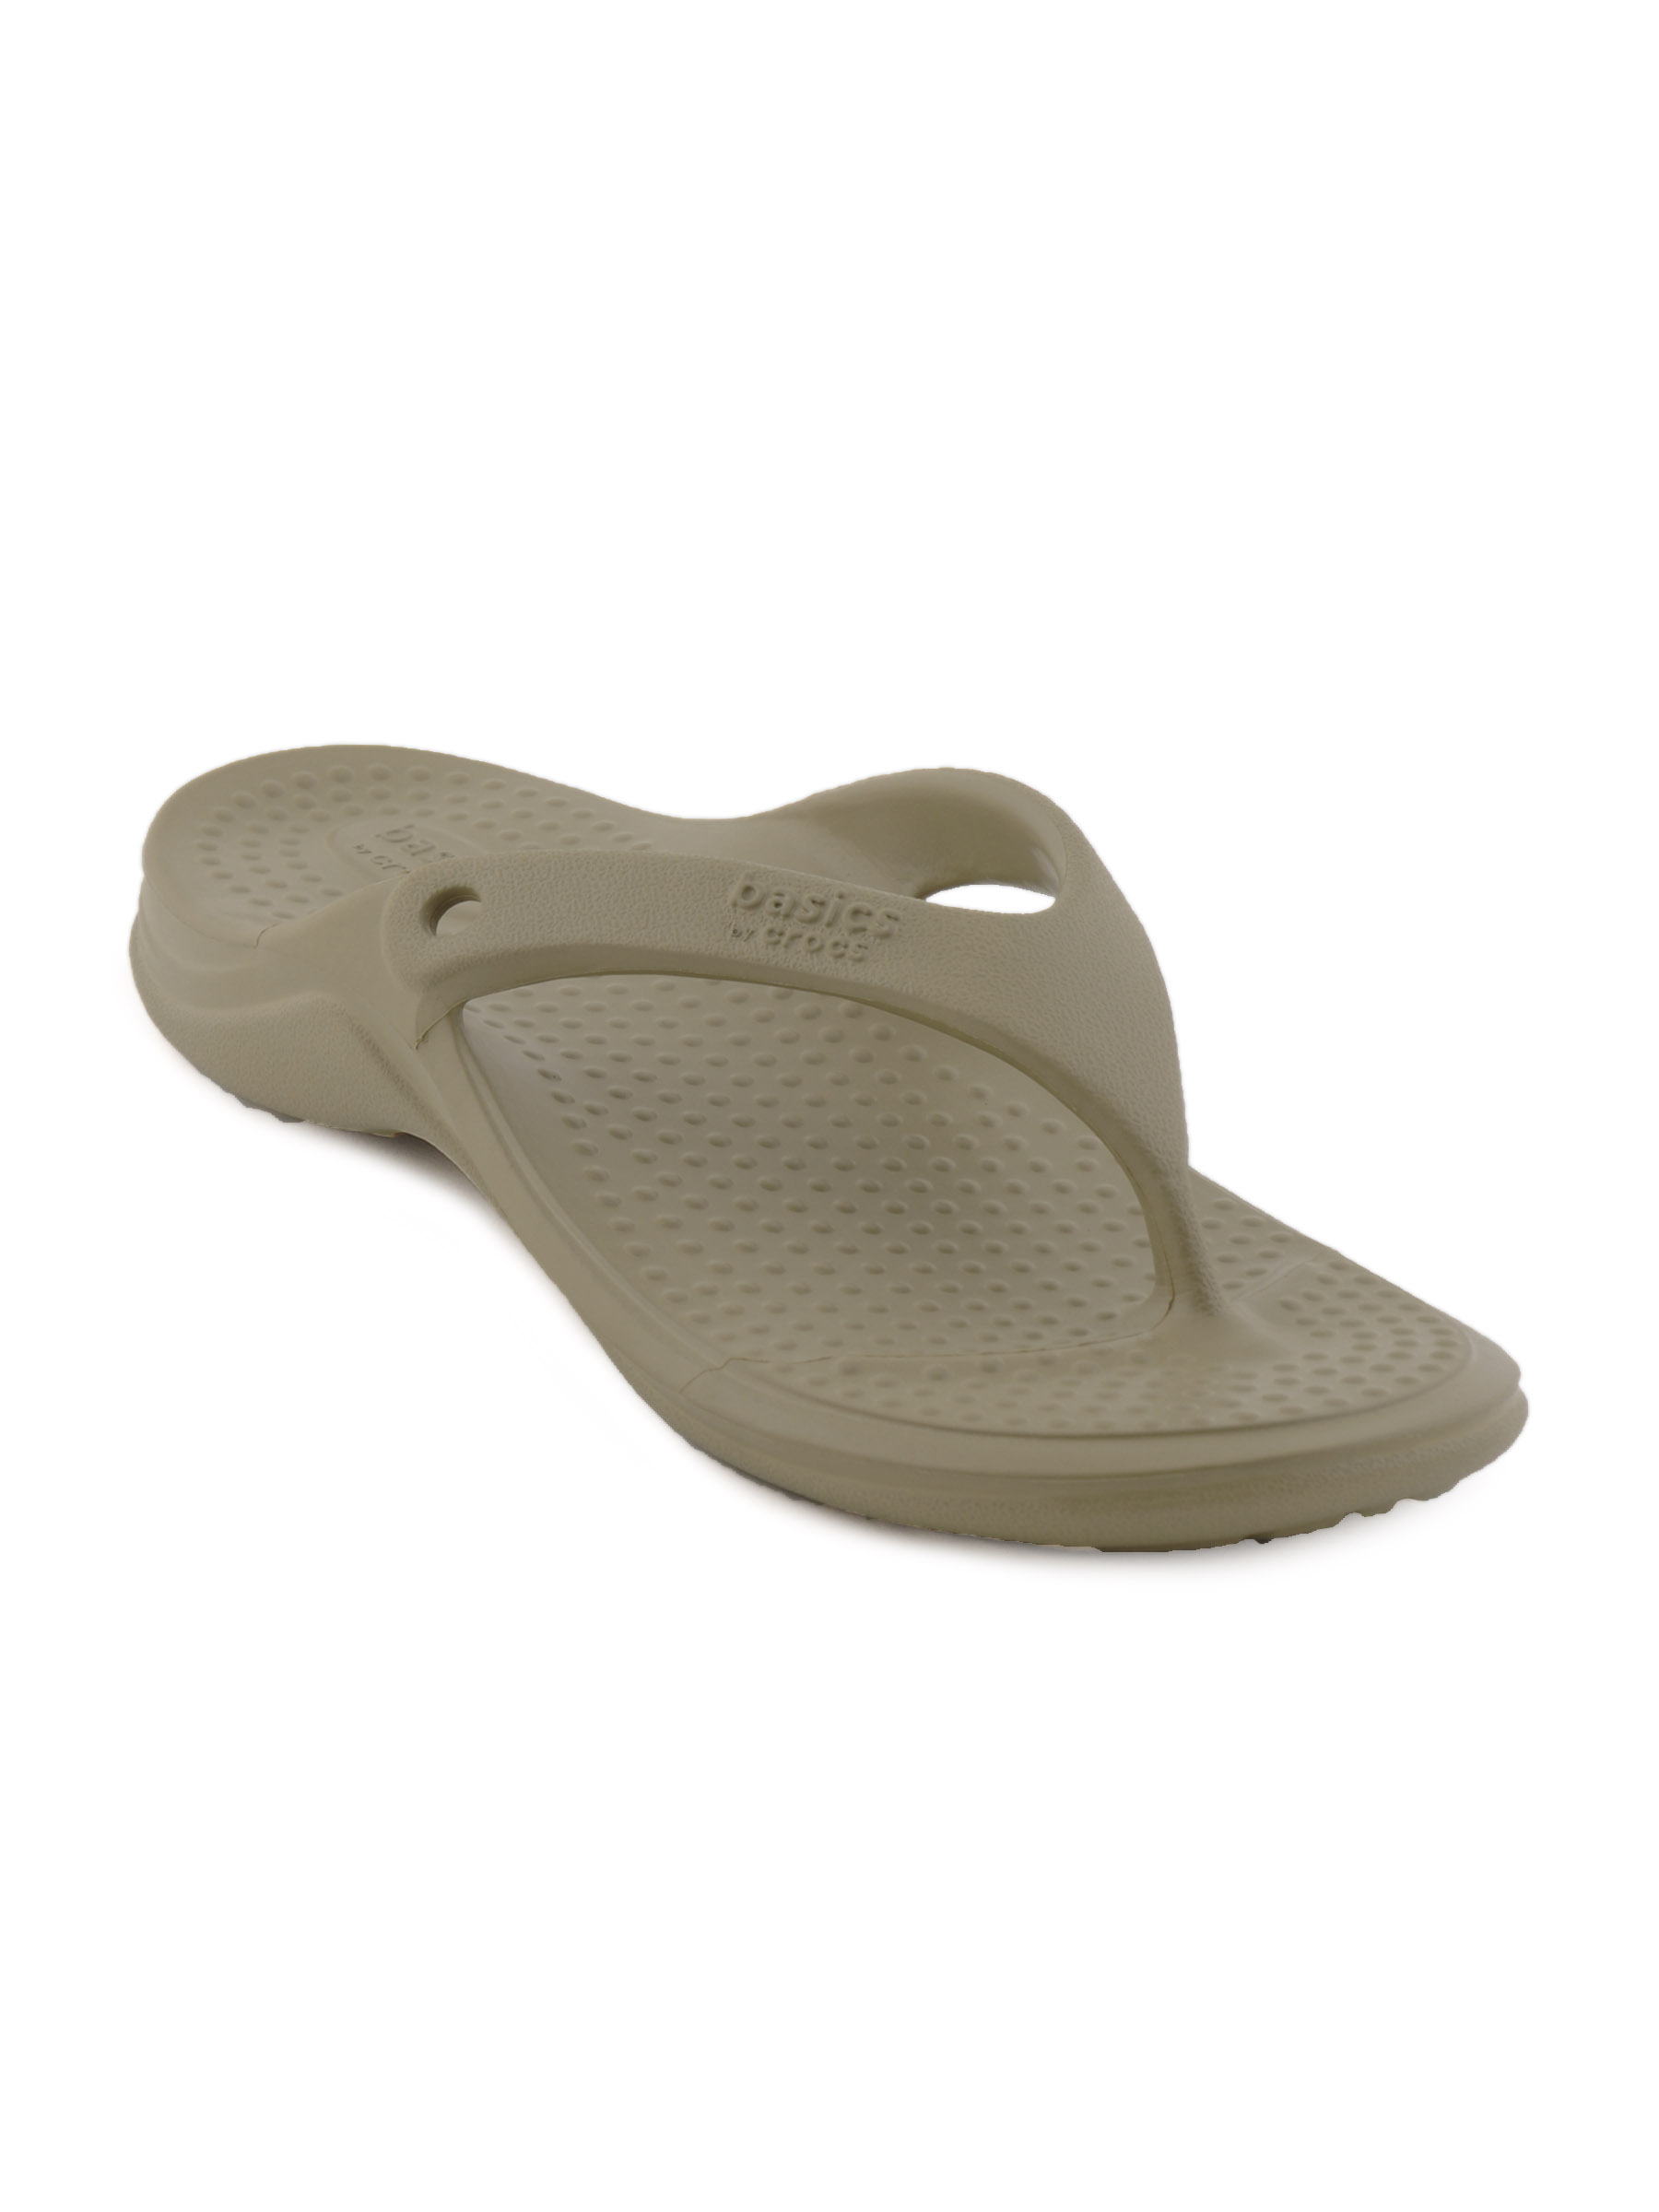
Crocs Unisex Basics khaki Slippers
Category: Footwear / Sandal / Sandals
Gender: Unisex
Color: Brown
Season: Fall 2011
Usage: Casual